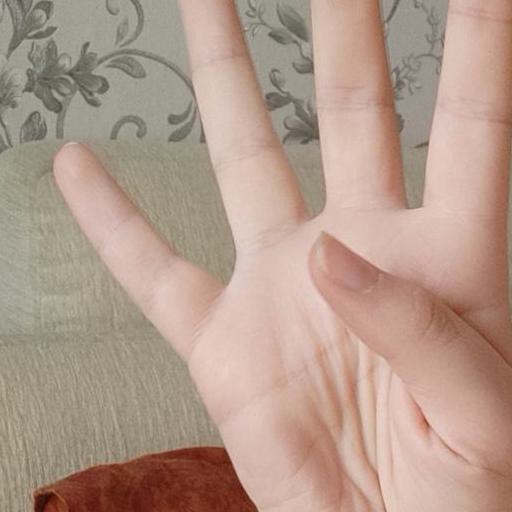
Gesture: four